Robert J. Wilke

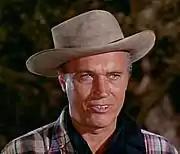
Robert J. Wilke in a 1960 episode of "Bonanza"

Wilke played a hired gun in "The Far Country" (1954) and continued to work steadily in films and television over the next 20 years. More Western credits followed in "Man of the West" (1958) and numerous lesser-known films.